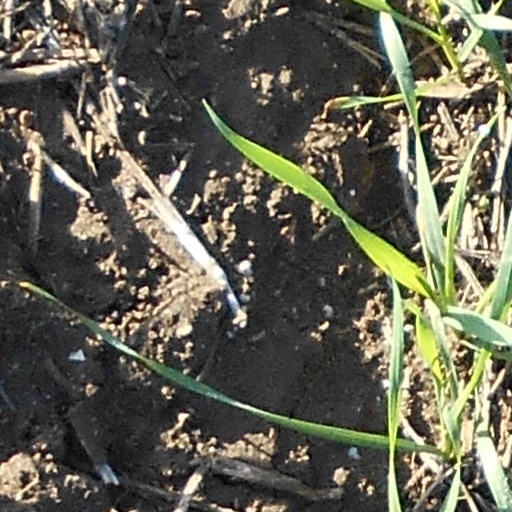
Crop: wheat